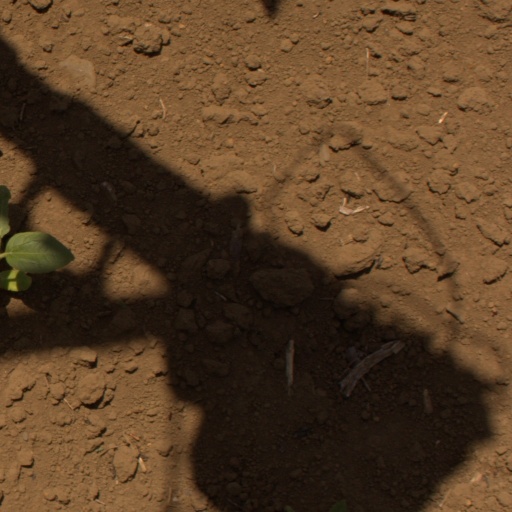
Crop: Jerusalem artichoke